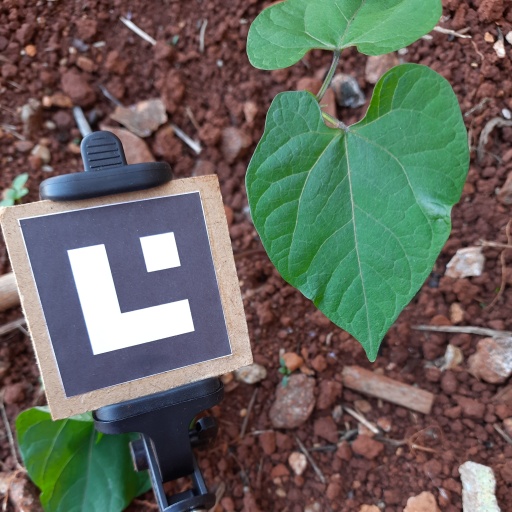
Observations: wavy surface, no eating holes, under shade